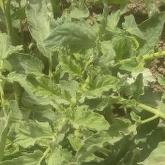
Crop: Tomato
Condition: healthy-leaf